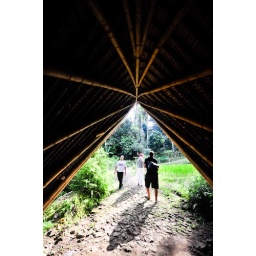
The bamboo bridge over Ayung river